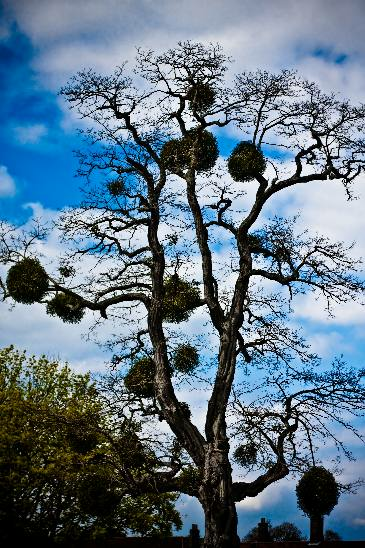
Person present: No